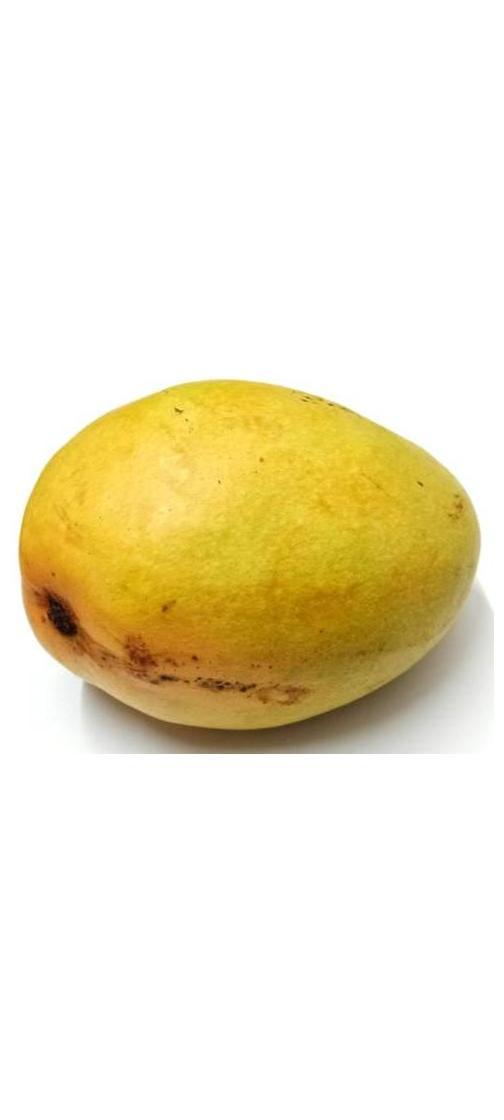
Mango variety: Bari-11